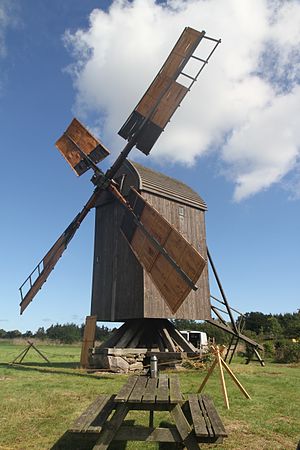
Egeby Mølle
Egeby Mølle
Egeby Mølle på Bornholm This is a photo of a listed building in Denmark, number 400-250782-1 in the Heritage Agency of Denmark database for Listed Buildings.
Egeby Mølle er en stubmølle 5 km øst for Åkirkeby.